Andrew Johnson

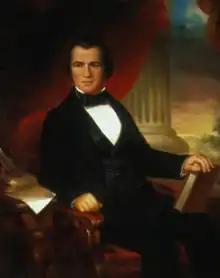
Portrait of Johnson, 1856, attributed to William Brown Cooper

During his campaign for a fourth term, Johnson concentrated on three issues: slavery, homesteads and judicial elections. He defeated his opponent, Nathaniel G. Taylor, in August 1849, with a greater margin of victory than in previous campaigns. When the House convened in December, the party division caused by the Free Soil Party precluded the formation of the majority needed to elect a Speaker. Johnson proposed adoption of a rule allowing election of a Speaker by a plurality; some weeks later others took up a similar proposal, and Democrat Howell Cobb was elected.